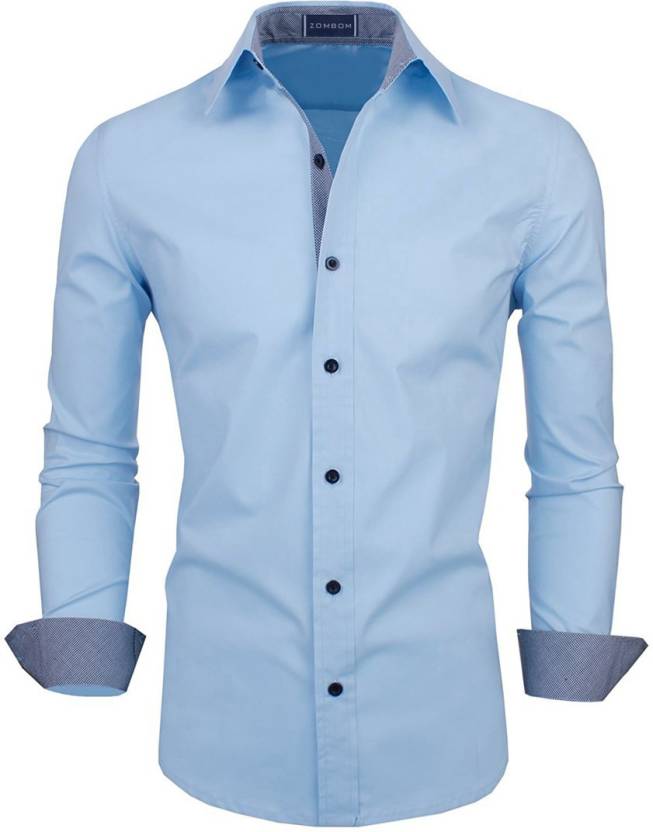
Product: Men Regular Fit Solid Spread Collar Casual Shirt
Price: ₹499
Colors: Light Blue
Pattern: Solid
Description: Latest Shirt from ZOMBOM, Its a perfect choice for your cart. We sell all genuine product with best quality and price to satisfy our valuable customer. This shirt offers a professional look for the true business man. It's the perfect day-to-night shirt. Wear it with some slacks to the office and throw on some jeans at night for drinks with the guys. Whatever the occasion this shirt will be your go-to. The style you want and the feel you need all rolled into this shirt.
Other details: CHECK YOUR SIZE BEFORE YOU ORDER. ( All Measurement are in Inches. ) [ 38 - S, 42 - L, 44 - XL ]. PRODUCT COLOUR MAY SLIGHTLY VARY DUE TO PHOTOGRAPHIC LIGHTING SOURCES OR YOUR MONITOR SETTINGS. [ WASH WTIH SIMILAR COLOURS ]., 40 - M